Nicholas Slanning

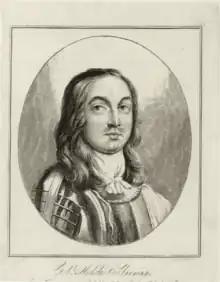
Portrait of Slanning by unknown artist, early 19th century

Sir Nicholas Slanning (1 September 1606 - August 1643) was a soldier and landowner from Devon who sat in the House of Commons from 1640 to 1642. He served in the Royalist army during the First English Civil War and was mortally wounded at Bristol on 26 July 1643.